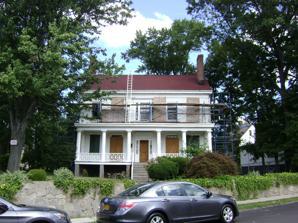
Building: John Stevens House
Country: United States of America
Year built: 1851
Historic house in New York, United States For the house in Minneapolis, see John Harrington Stevens House . United States historic place John Stevens House U.S. National Register of Historic Places Show map of New York Show map of the United States Location 29 W. 4th St., Mount Vernon, New York Coordinates 40°54′15″N 73°50′8″W / 40.90417°N 73.83556°W / 40.90417; -73.83556 Area less than one acre Built 1849 NRHP reference No. 72000919 Added to NRHP April 26, 1972 John Stevens House is a historic home located at Mount Vernon , Westchester County, New York . It was built between 1849 and 1851 and is a five-by-three-bay, 2 + 1 ⁄ 2 -story, substantial frame farmhouse.  It features a 1-story porch across the front elevation that incorporates six Doric order columns and a dentiled cornice .  It was the home of John Stevens (1803–1882), founder of Mount Vernon. It was added to the National Register of Historic Places in 1972. See also National Register of Historic Places listings in southern Westchester County, New York References